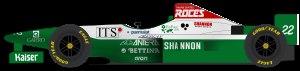
Forti Corse, puis Forti, est une ancienne écurie de sport automobile italienne qui s'est notamment engagée en Formule 1 lors du championnat du monde 1995 puis du championnat du monde 1996, qu'elle ne termine pas. Créée en 1978, l'écurie a participé à différentes formules de compétition pendant près de deux décennies. Forti Corse a décroché quatre titres de champion des pilotes de Formule 3 italienne obtenus pendant la seconde moitié des années 1980 et quelques victoires en championnats de Formule 3000 auxquels elle a participé entre 1987 et 1994.